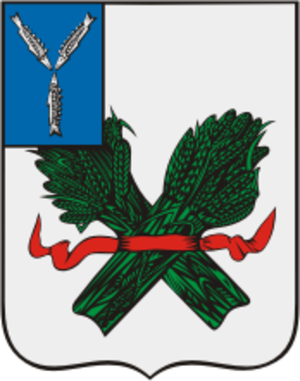
Pougatchev ou Pougatchiov est une ville de l'oblast de Saratov, en Russie, et le centre administratif du raïon de Pougatchev. Sa population s'élevait à 41 355 habitants en 2013.